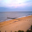
Label: sea